La Vérité (Trotskyist journal)

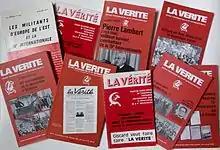
Some covers of The Truth in French since 1970

In July 1952, the Internationalist Communist Party suffered the most serious crisis in its history, whose repercussions will last at an international level until today.. Two trends collided around the line of "entrism" in the Communist and Socialist parties, adopted by the Executive Committee of the Fourth International in February 1952. The majority of the ICP, around Pierre Lambert, rejected this decision and were expelled in July. This group will maintain the publication of "La Vérité". The minority of the ICP, around Pierre Frank (member of the European leadership of the Fourth International), started to publish the magazine "La Vérité des travailleurs" from August 1952.